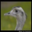
Label: bird